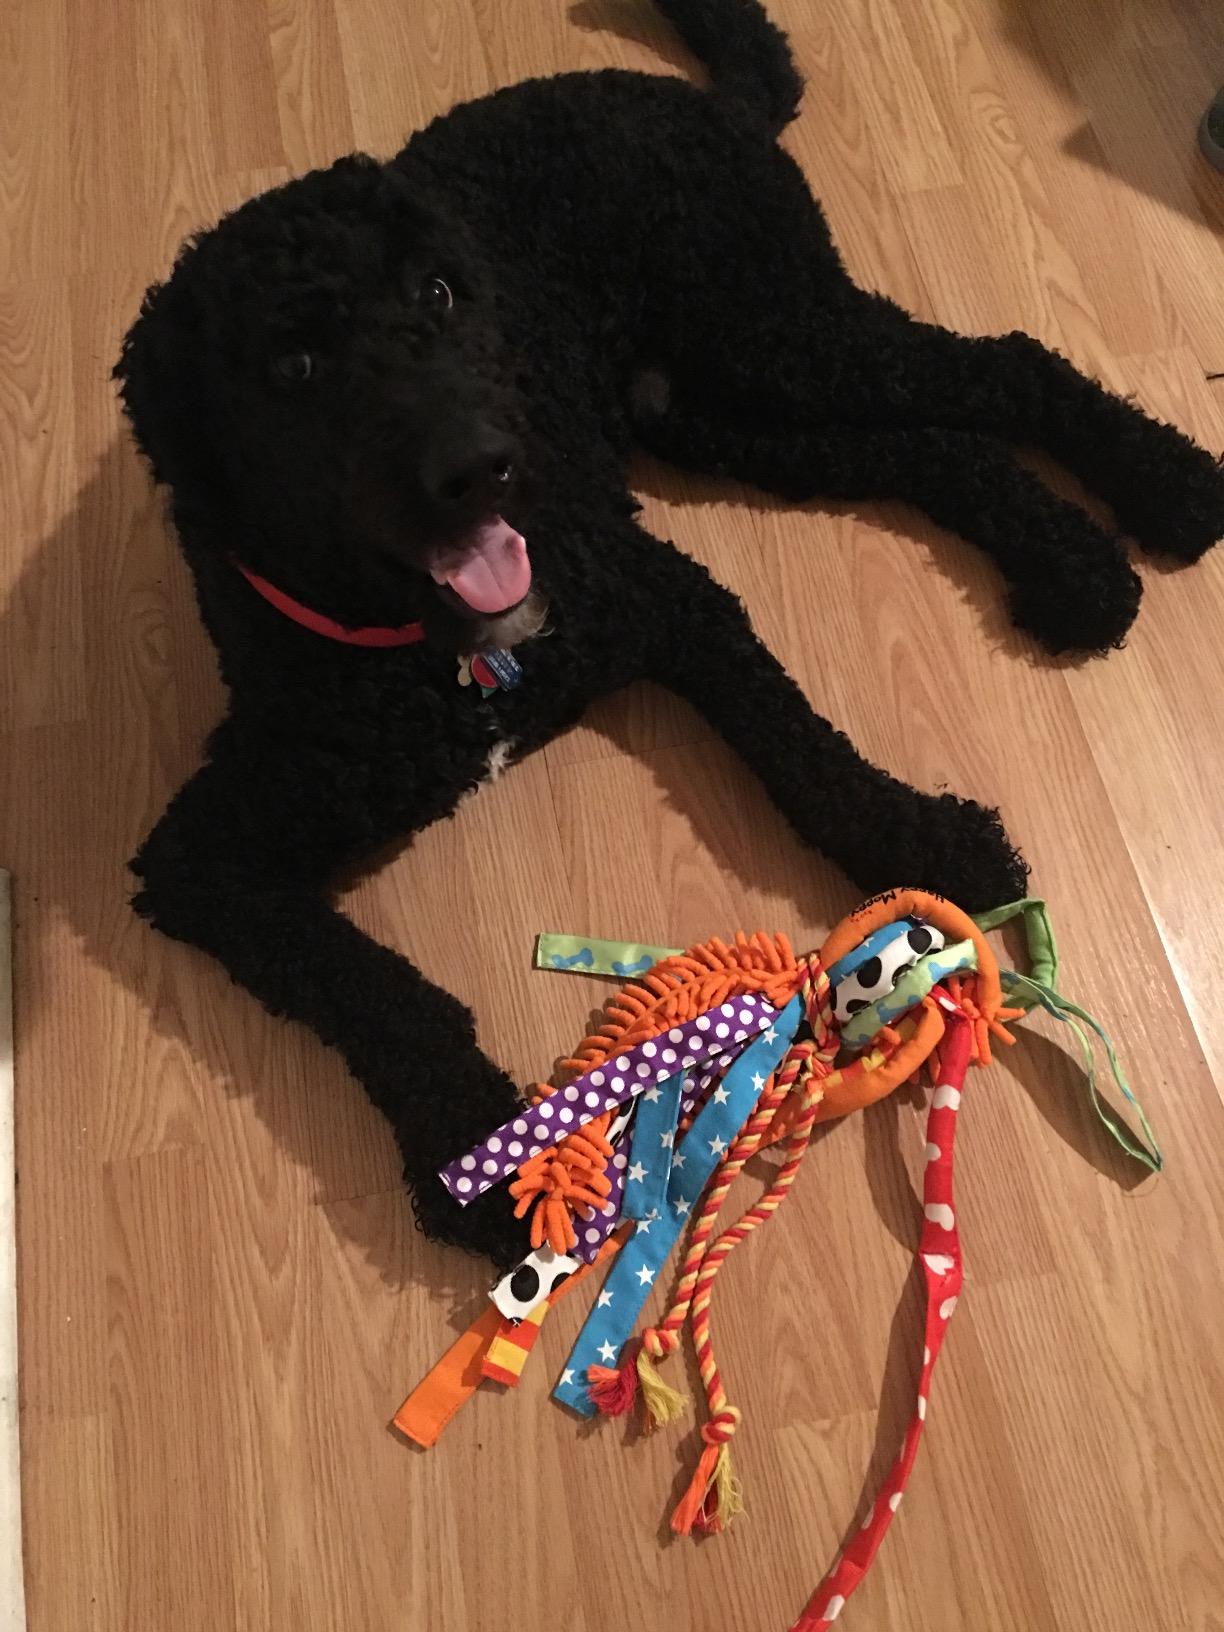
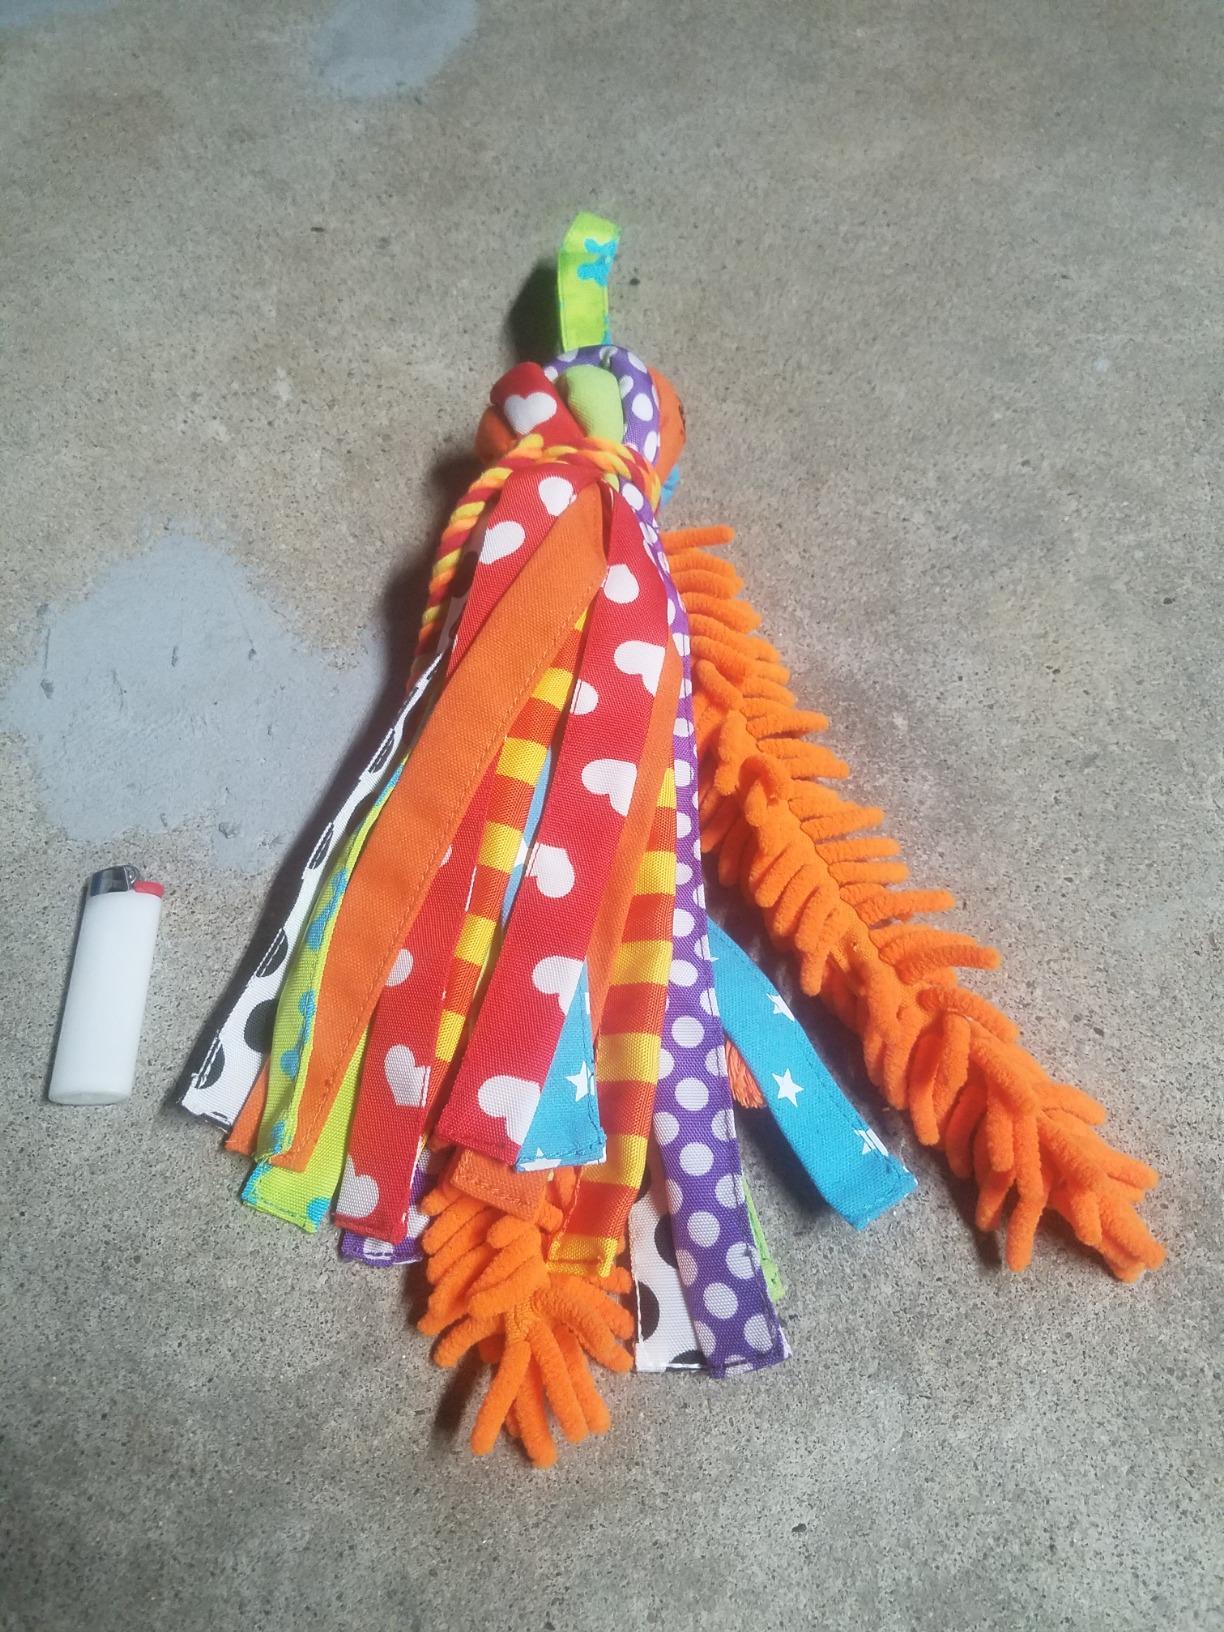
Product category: items_toy
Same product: yes